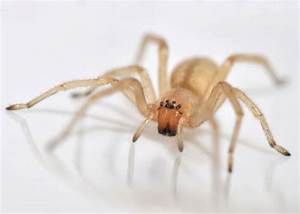
Label: ragno